Lola T290

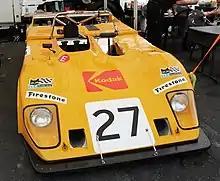
Lola T290

The Lola T290, and its evolutions, the T292, T294, T296, T297, T298, and T299, are a series of Group 5 (and later Group 6) Sports 2000 prototype race cars, designed and developed by Bob Marston, John Barnard, Patrick Head, and Eric Broadley, and built by British manufacturer and constructor Lola, for European 2-Litre Championship sports car racing series, between 1972 and 1981.